List of historical markers of the Philippines in Central Visayas

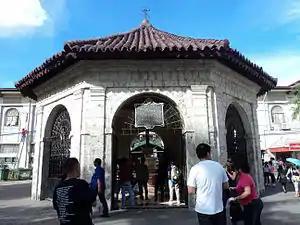
Magellan's Cross chapel and historical marker in Cebu City, Cebu

This list of historical markers installed by the National Historical Commission of the Philippines (NHCP) in Central Visayas (Region VII) is an annotated list of people, places, or events in the region that have been commemorated by cast-iron plaques issued by the said commission. The plaques themselves are permanent signs installed in publicly visible locations on buildings, monuments, or in special locations.